Veterinary medicine in Indonesia

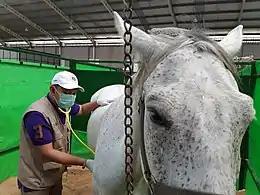
A veterinarian examining an imported horse at an animal quarantine facility for the 2018 Asian Games.

In Indonesia, veterinary medicine has been practiced for hundreds of years. Veterinary services and education were pioneered during the Dutch colonial era. As of 2023, there are 12 universities that offer veterinary education. The professional organization for veterinarians is the Indonesian Veterinary Medical Association (PDHI).